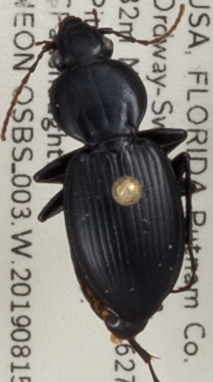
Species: Cyclotrachelus faber
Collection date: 2019-08-15
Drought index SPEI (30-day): -0.594
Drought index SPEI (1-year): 1.058
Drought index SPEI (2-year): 2.09